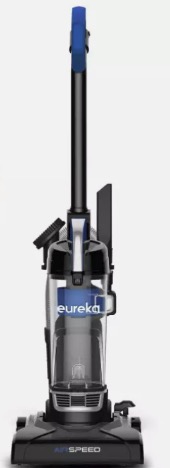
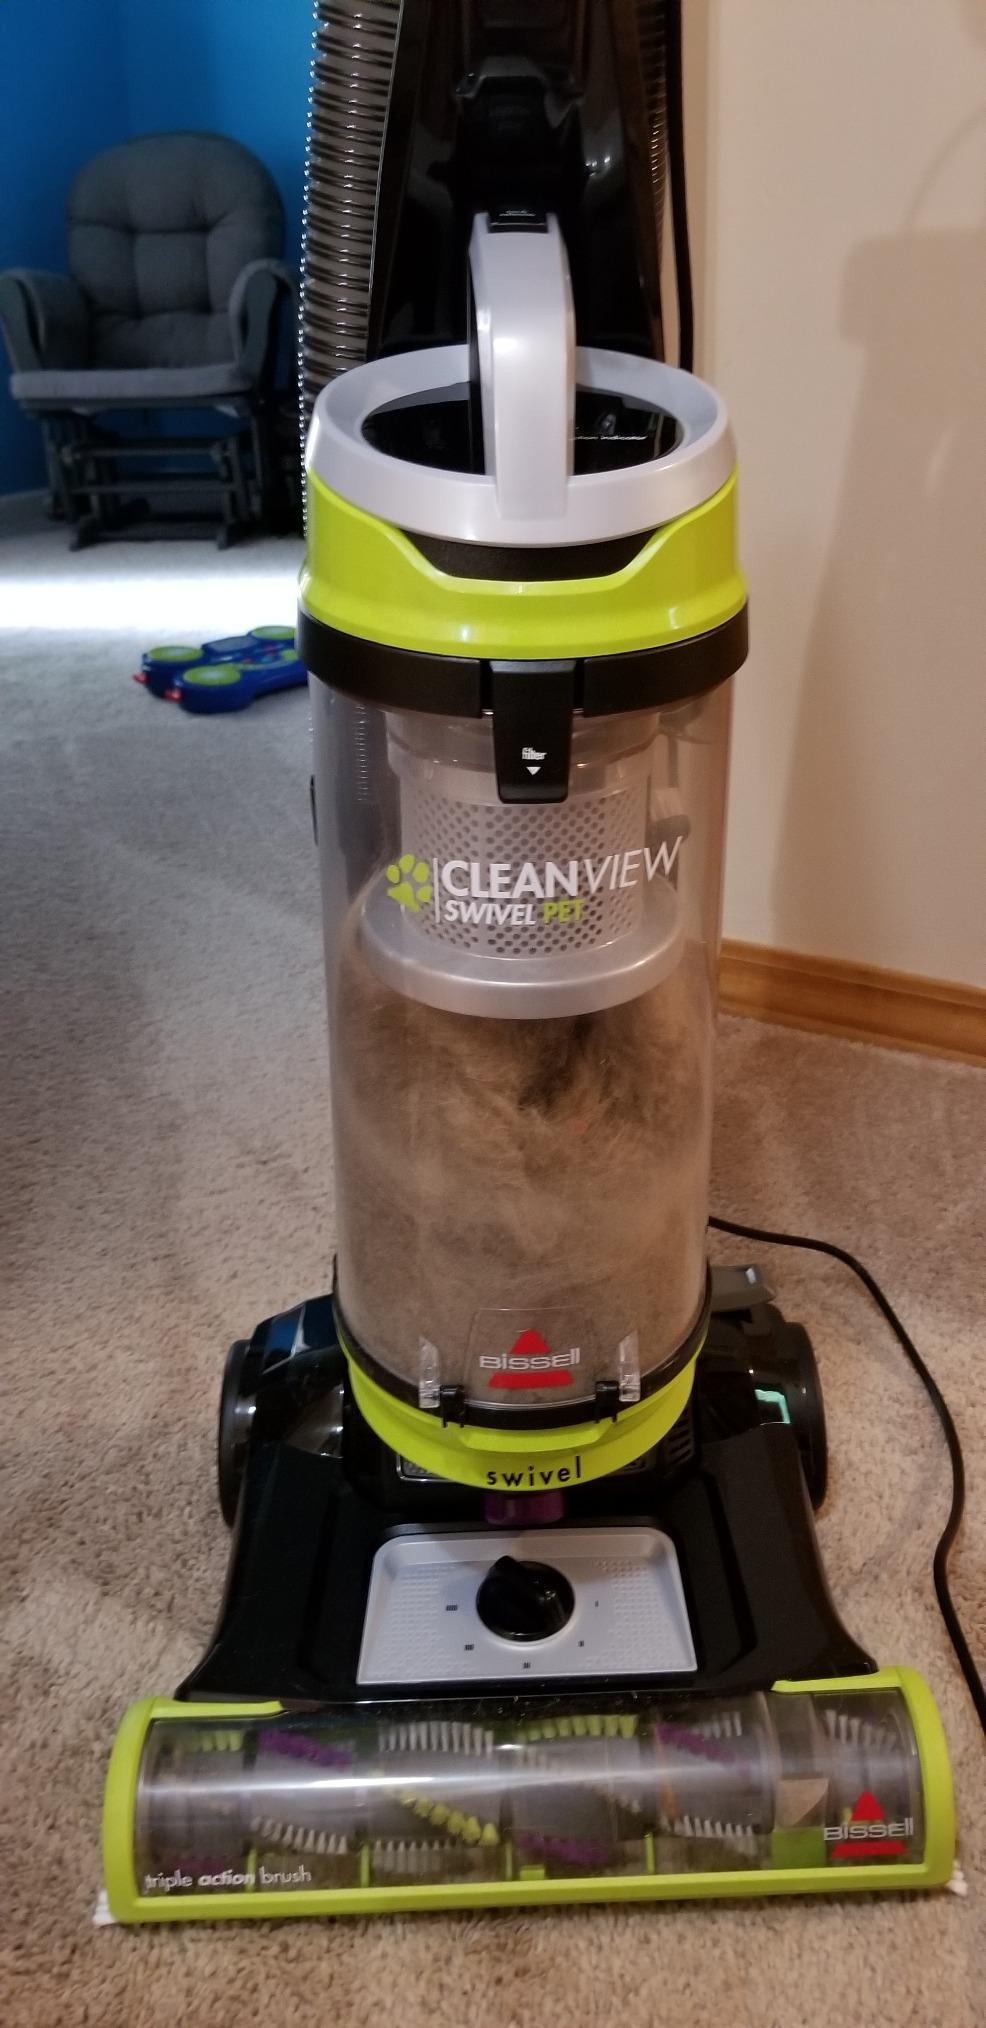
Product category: items_vacuum
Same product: no